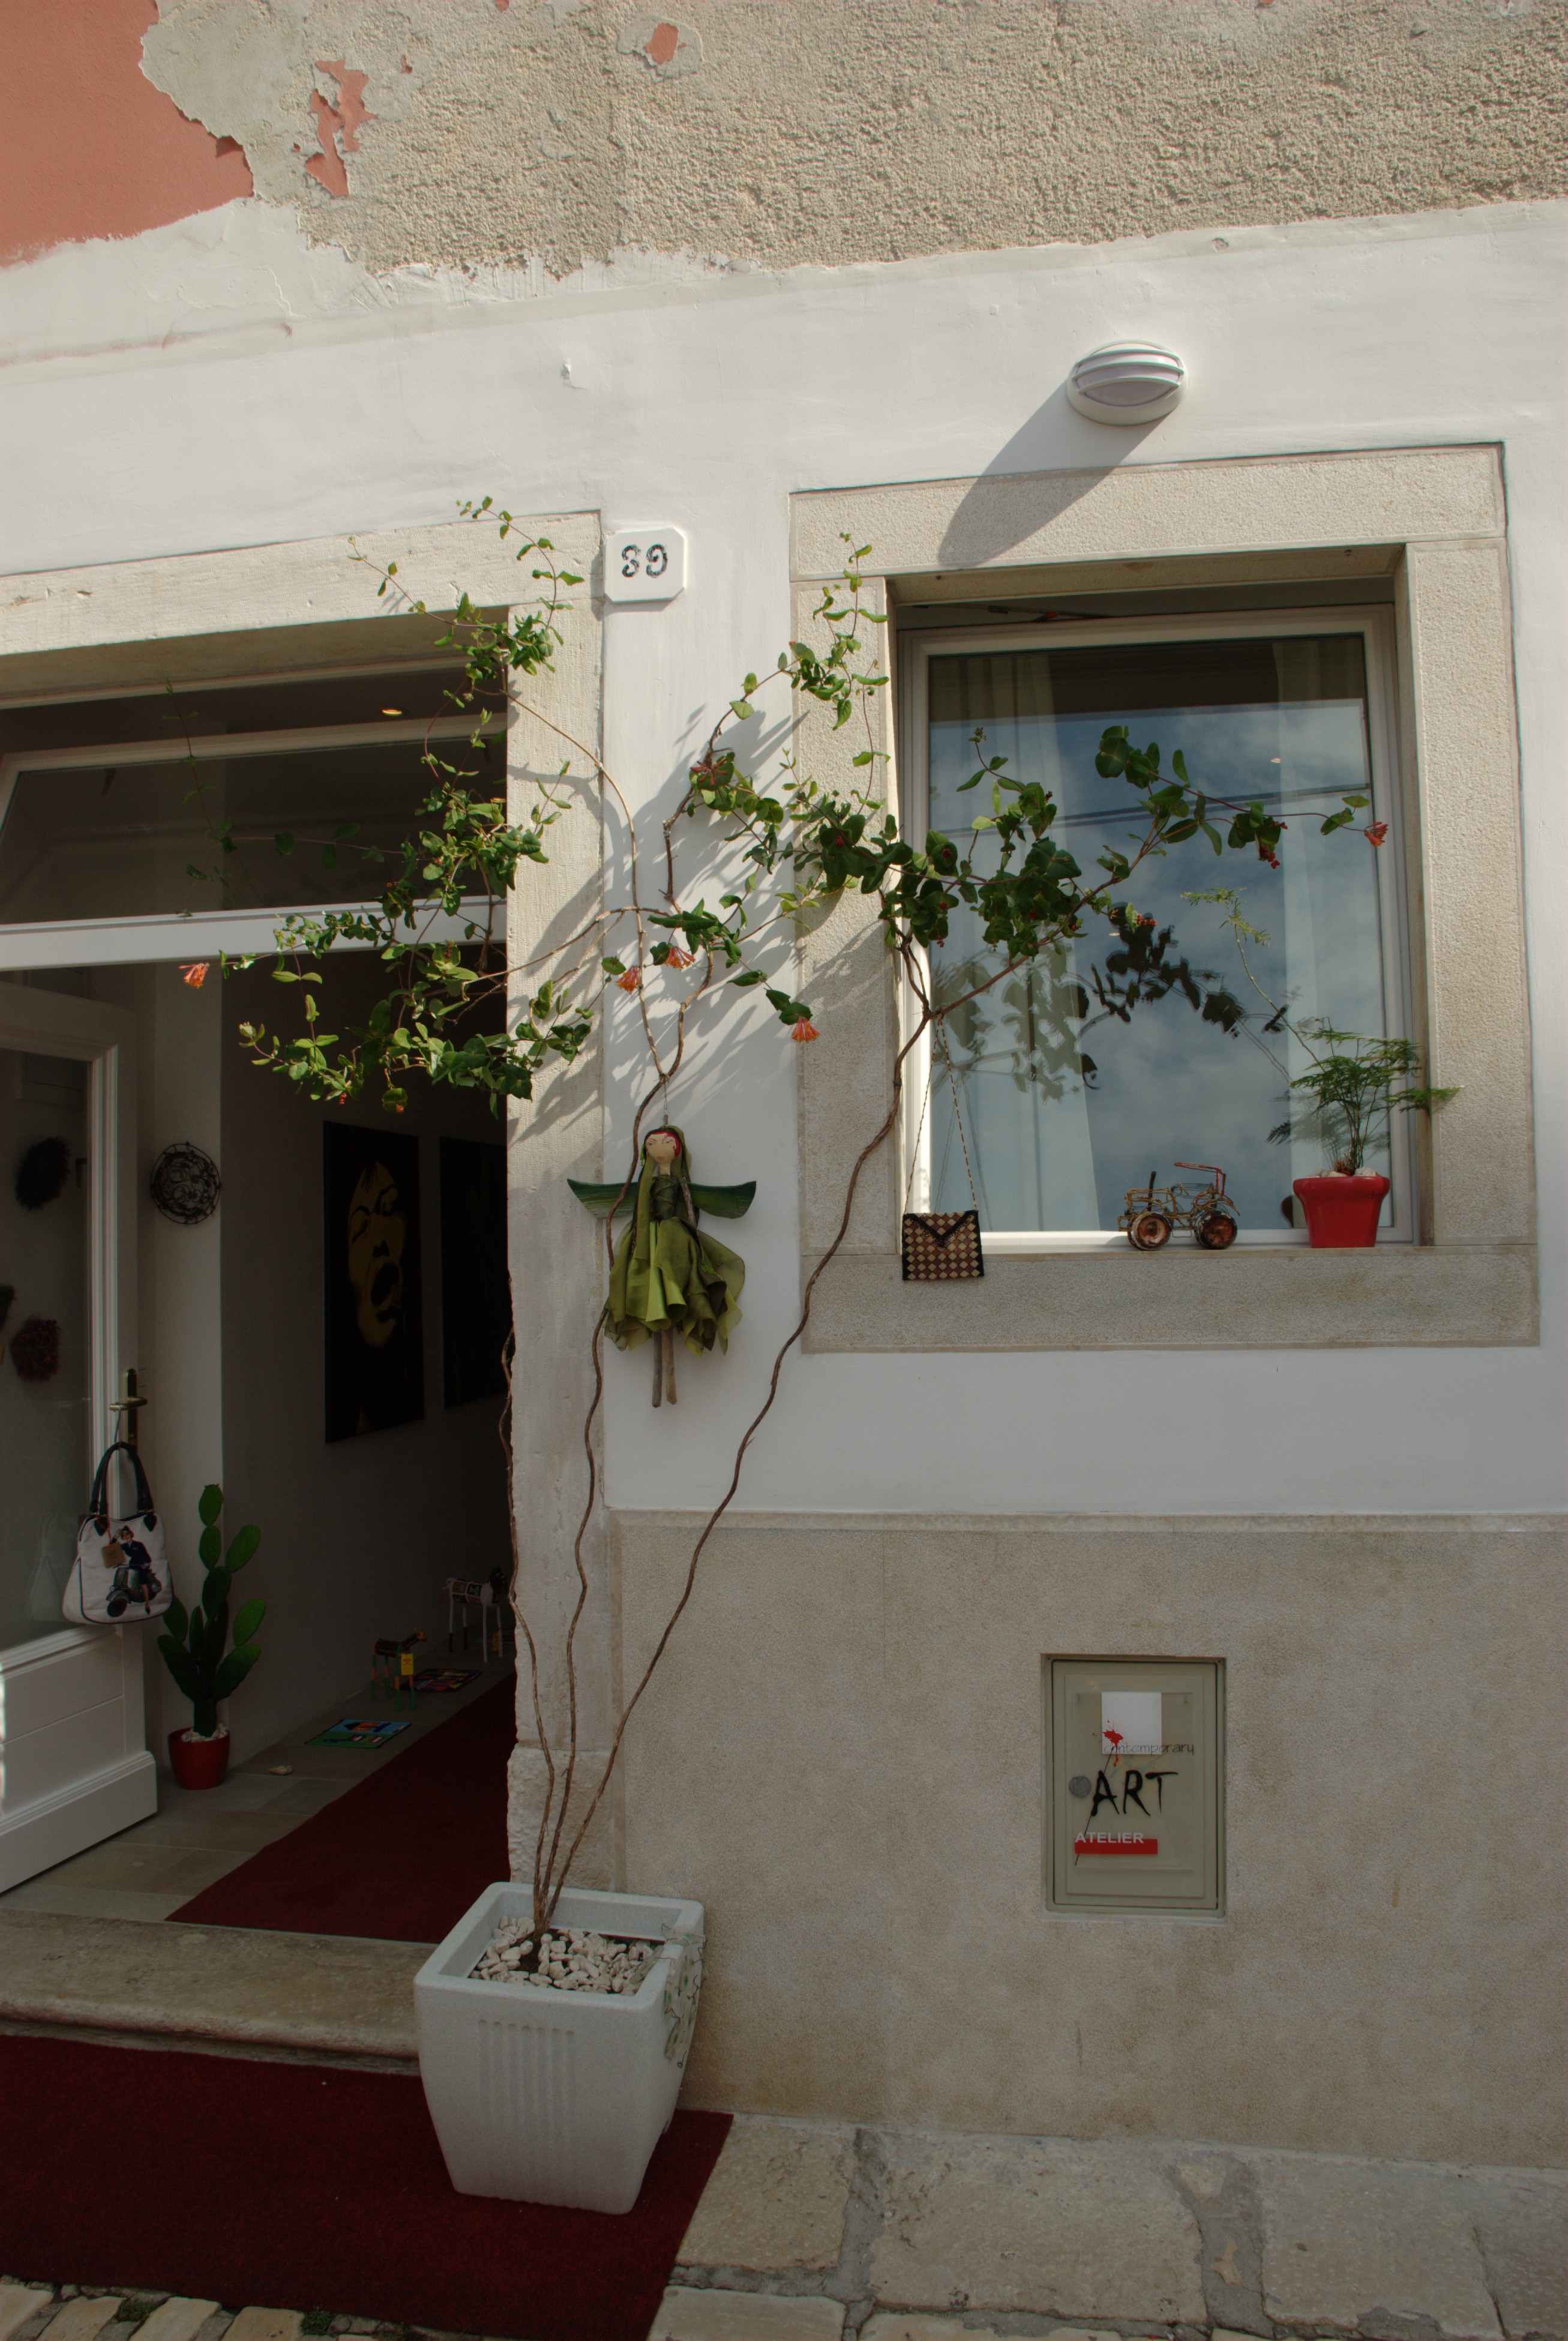
villa, house, window, town, building, city, home, wall, europe, cottage, property, nikon, room, apartment, interior design, croatia, estate, d80, istria, anawesomeshot, adriatic, nikond80, rovigno, rovinj, jadran, istra